John Davis Lodge

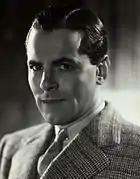
Lodge during his acting days in 1935

During the 1930s, and after a brief career as a lawyer, Lodge worked as an actor on screen and stage, appearing in starring roles in several notable productions, including some major Hollywood pictures.